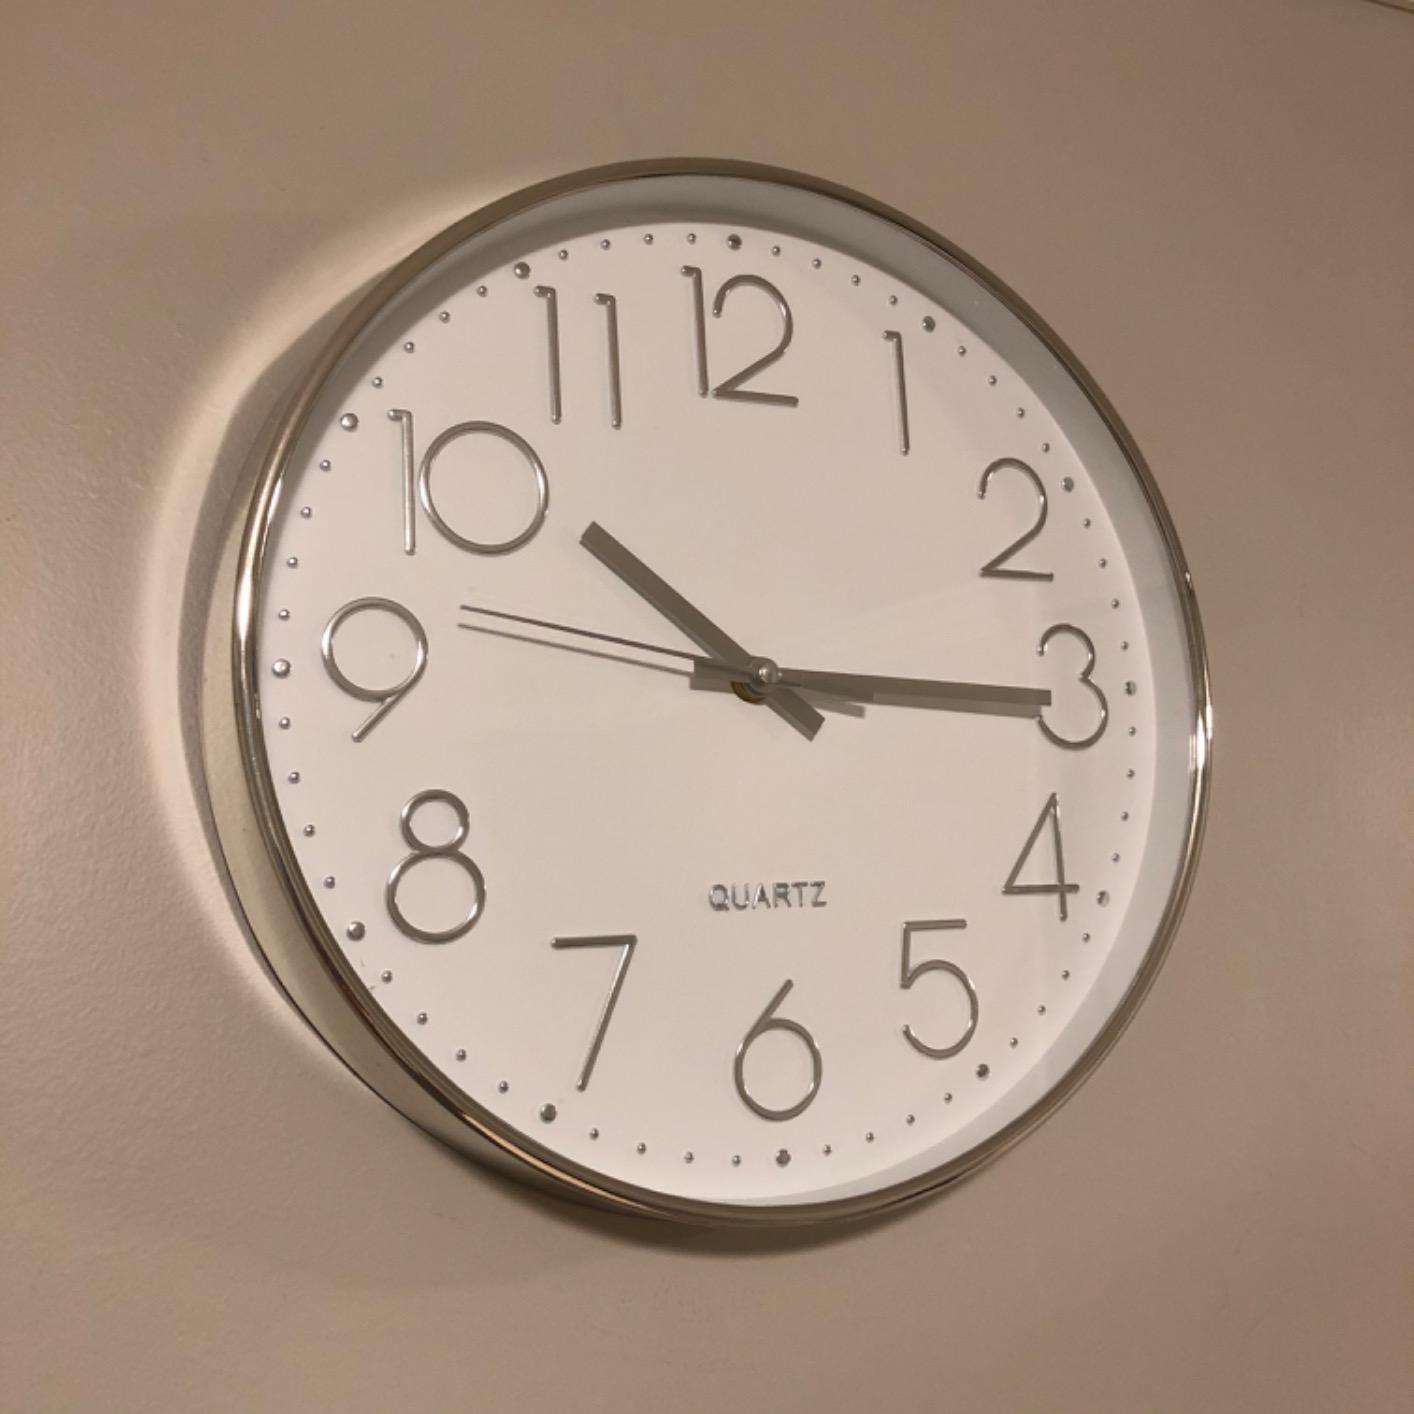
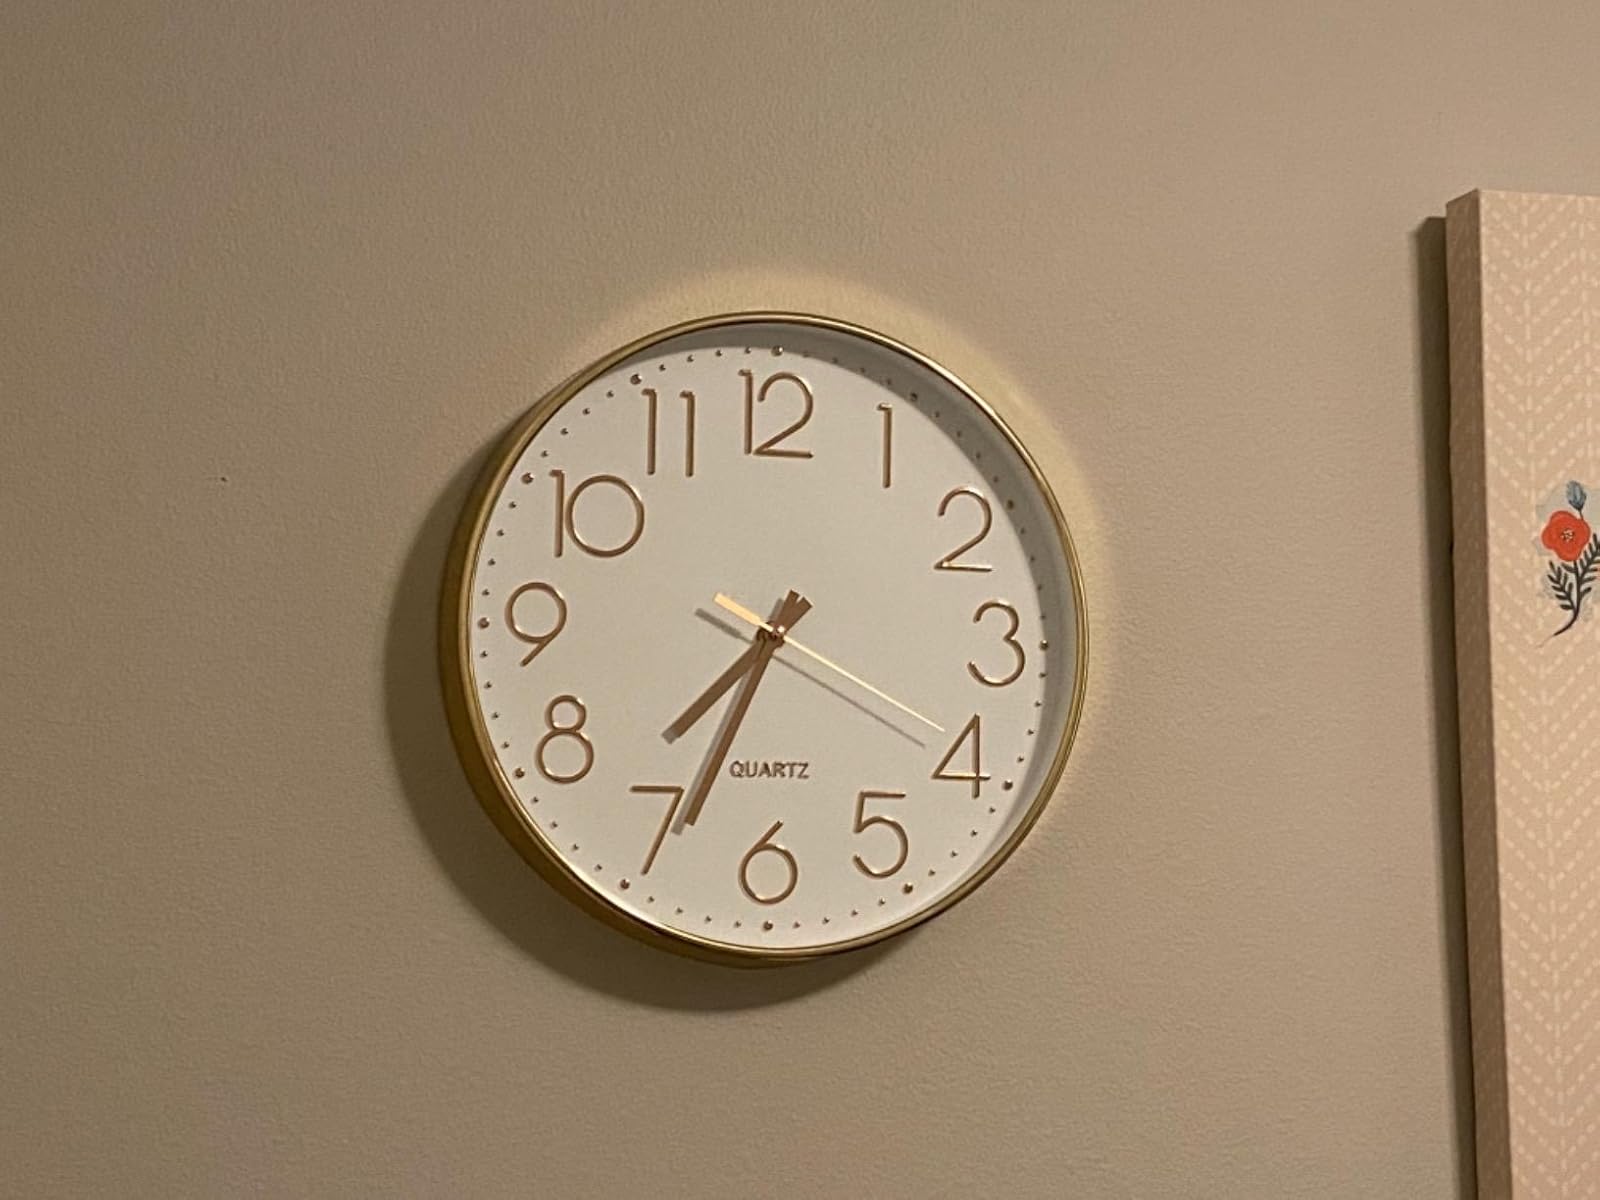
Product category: clock
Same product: no